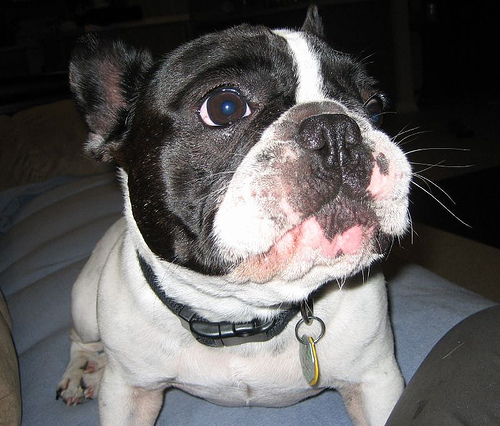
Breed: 1121-n000002-French_bulldog